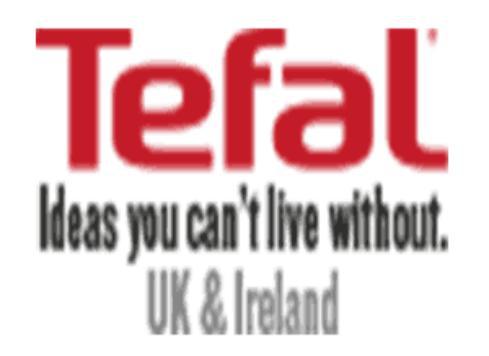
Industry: Necessities